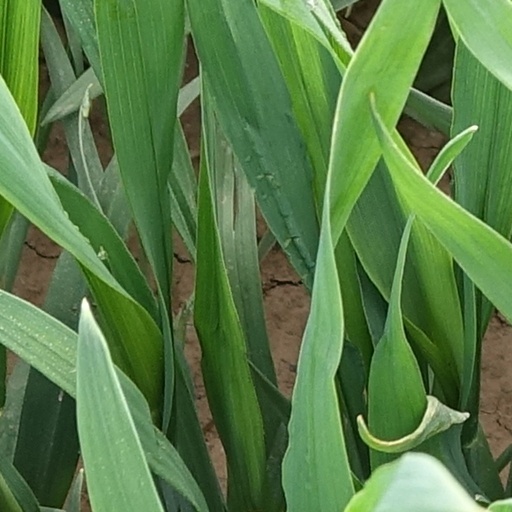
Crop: wheat